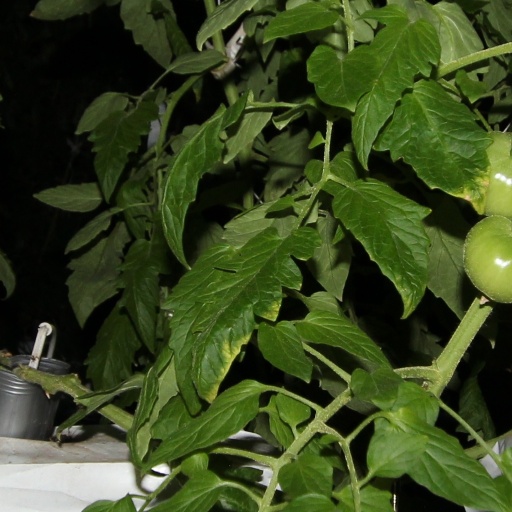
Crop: tomato